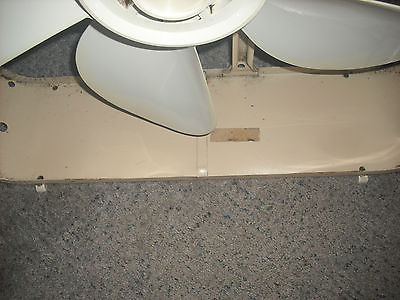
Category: fan